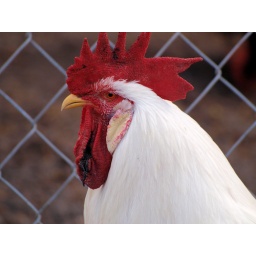
white rooster he resides in the useless animal farm in Fl.